Skaftafell

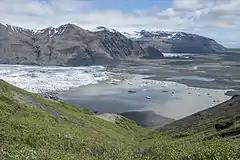
A view from the S2 hike in Skaftafell

The scenery around Skaftafell is full of stark contrasts. The various glacial tongues are flanked by jagged mountains, with the glacier-topped peak of Hvannadalshnjúkur rising highest. Evidence abounds of the erosive forces exerted by glacial ice and rivers. From the time of the first sagas, this ice has variously advanced or retreated, reaching farthest around 1890, since when it has retreated.